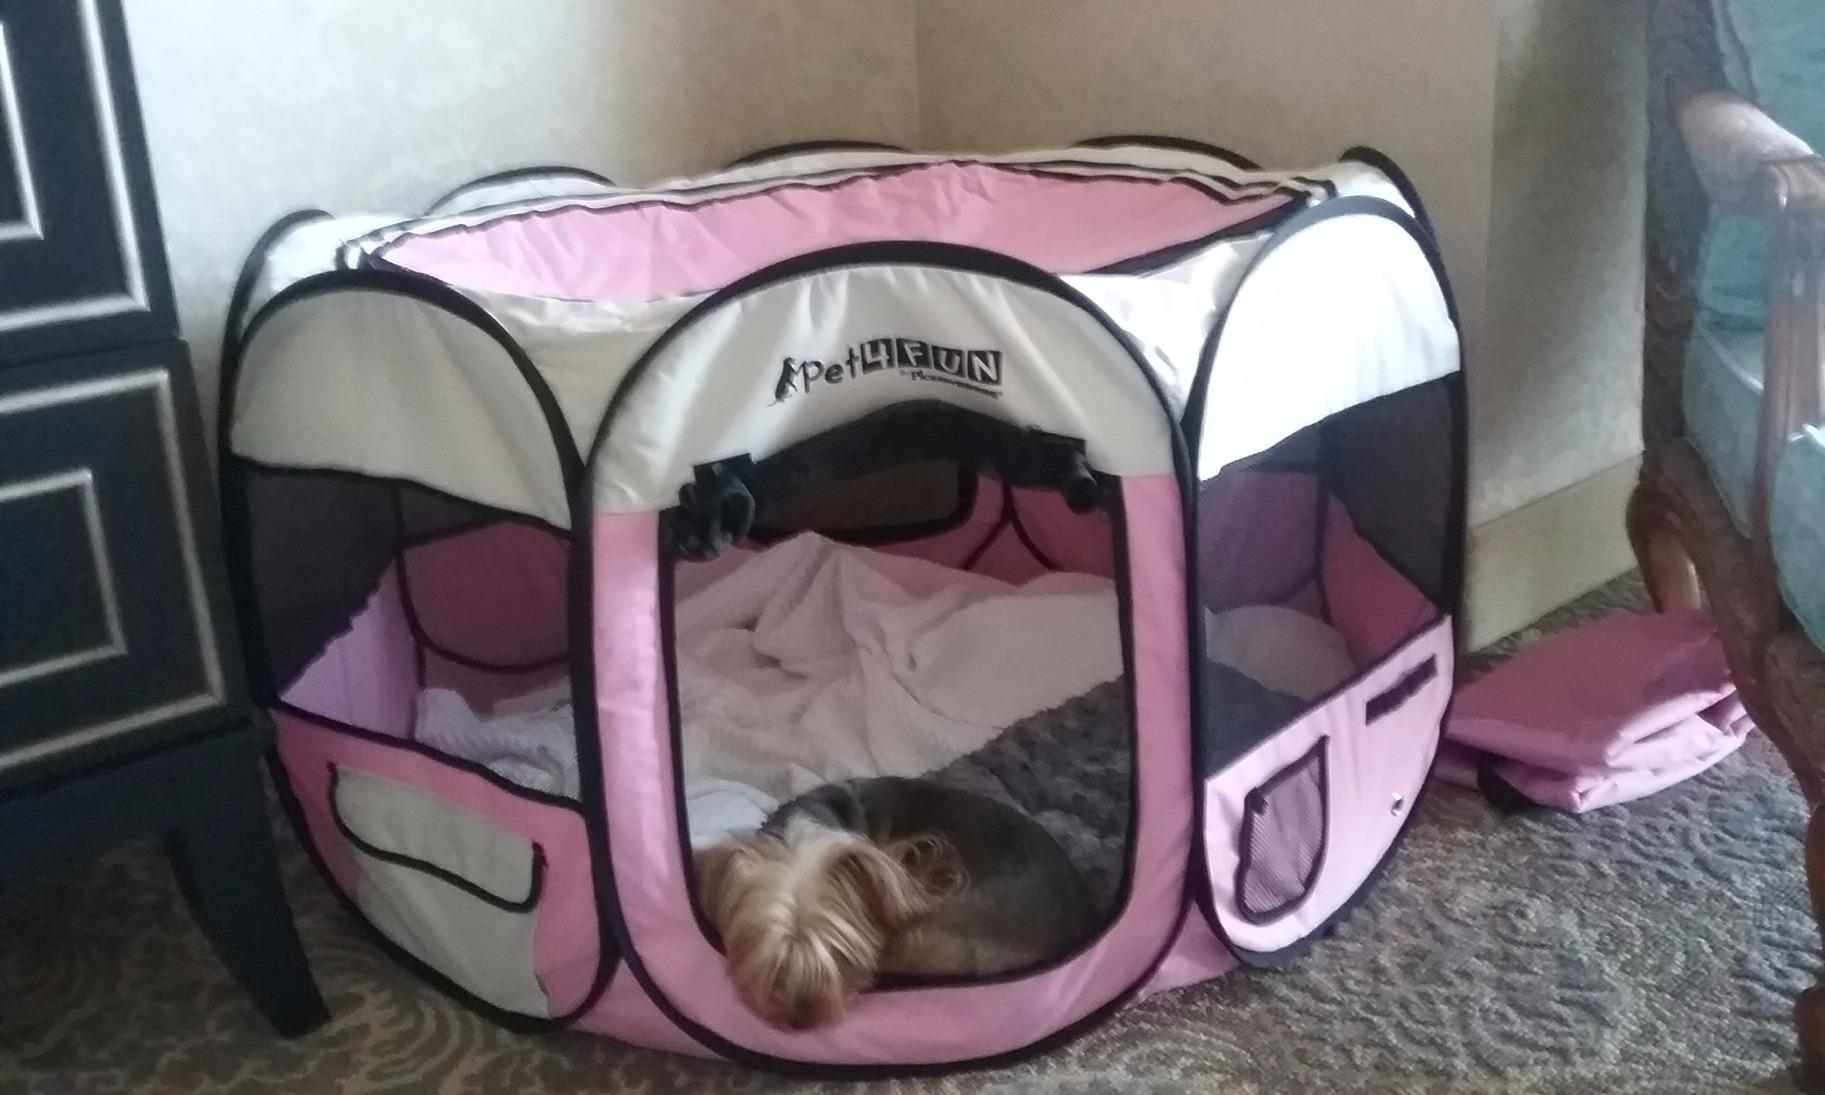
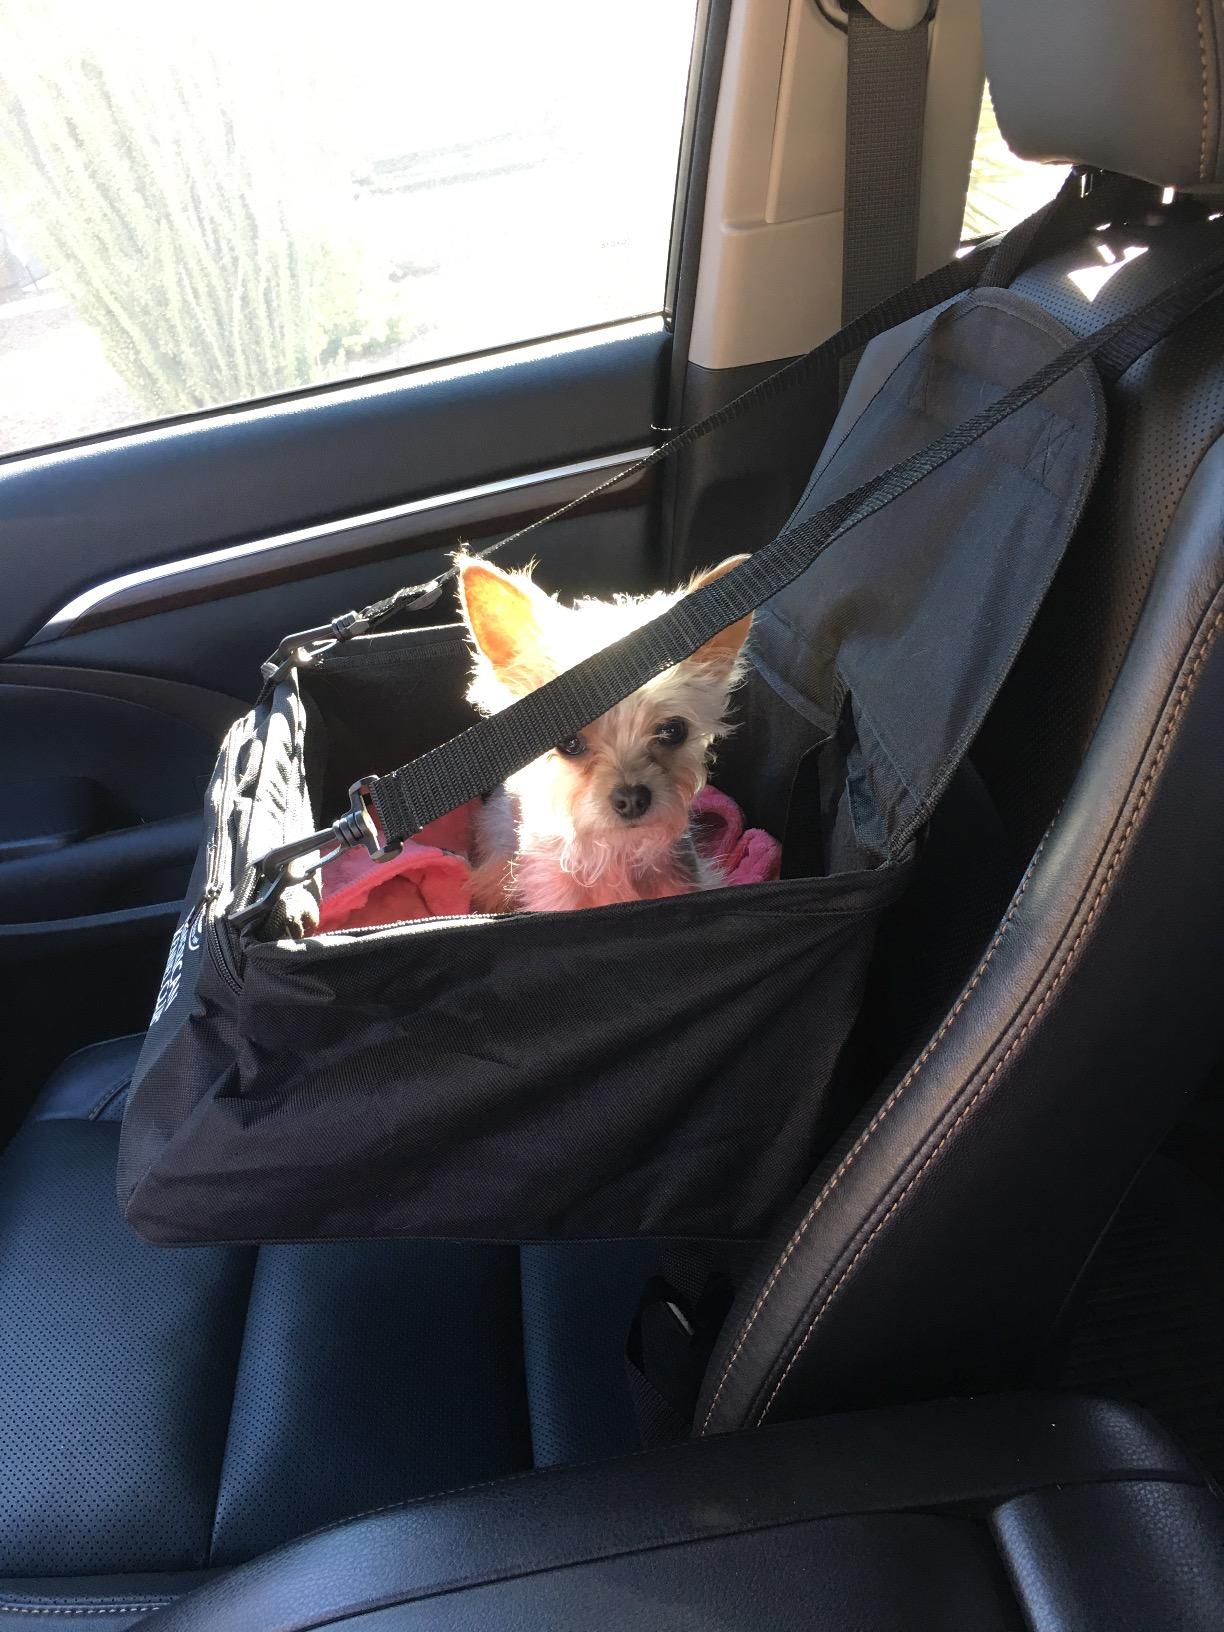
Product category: items_kennel
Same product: no